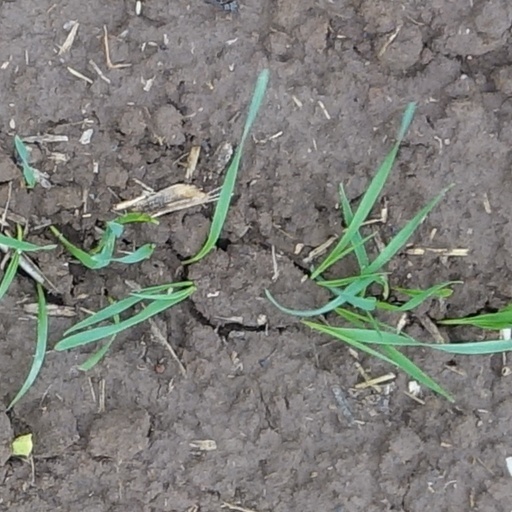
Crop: wheat